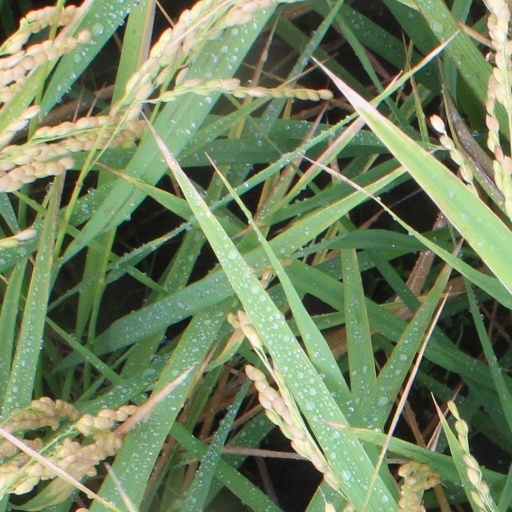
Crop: rice